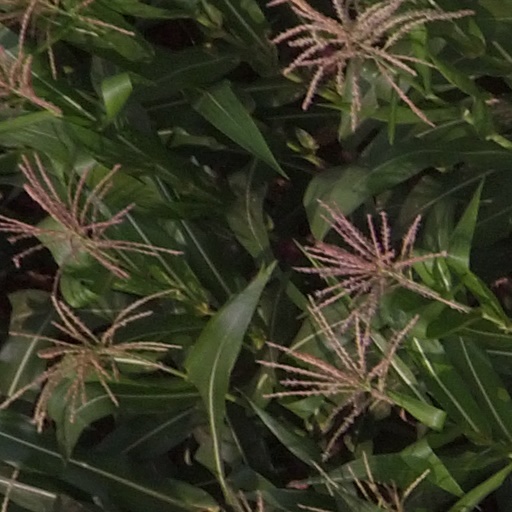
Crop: maize; corn